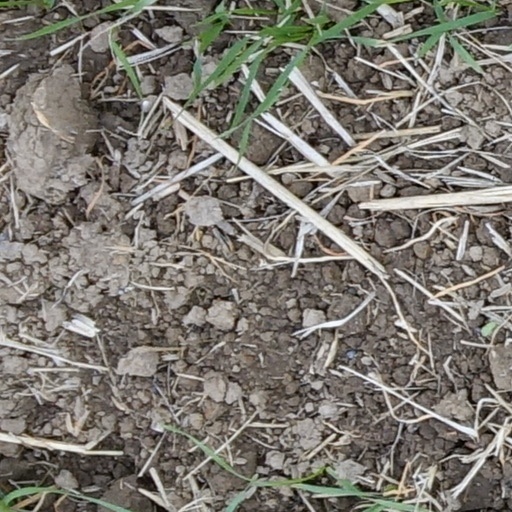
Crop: wheat